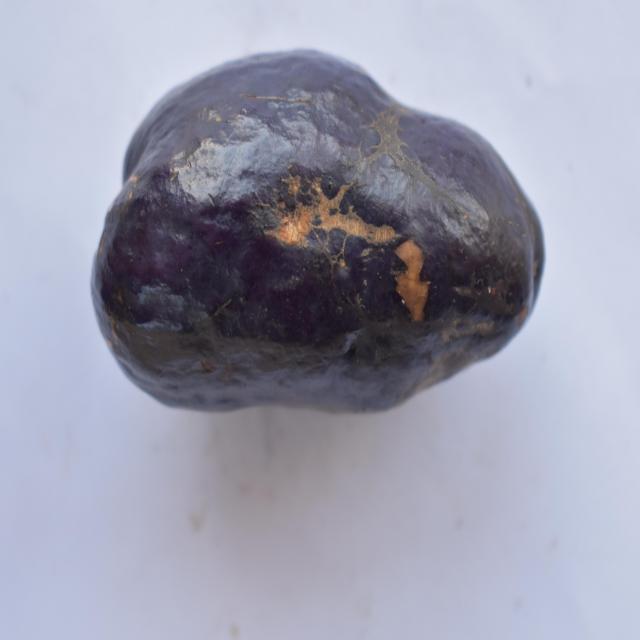
Plum grade: bruised